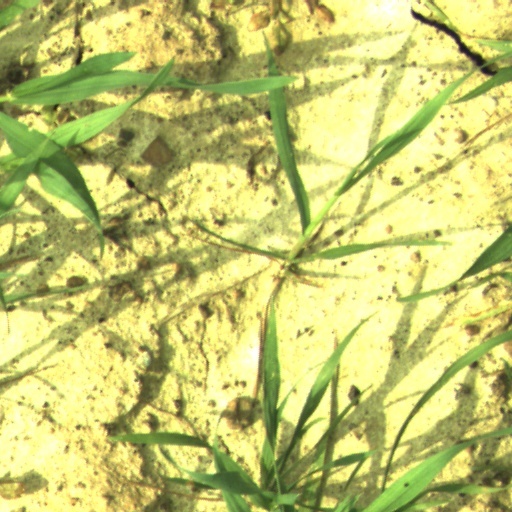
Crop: wheat